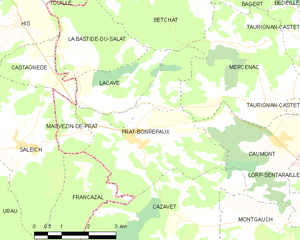
Carte des communes françaises: Prat-Bonrepaux
Prat-Bonrepaux est une commune française, située dans le département de l'Ariège en région Occitanie.